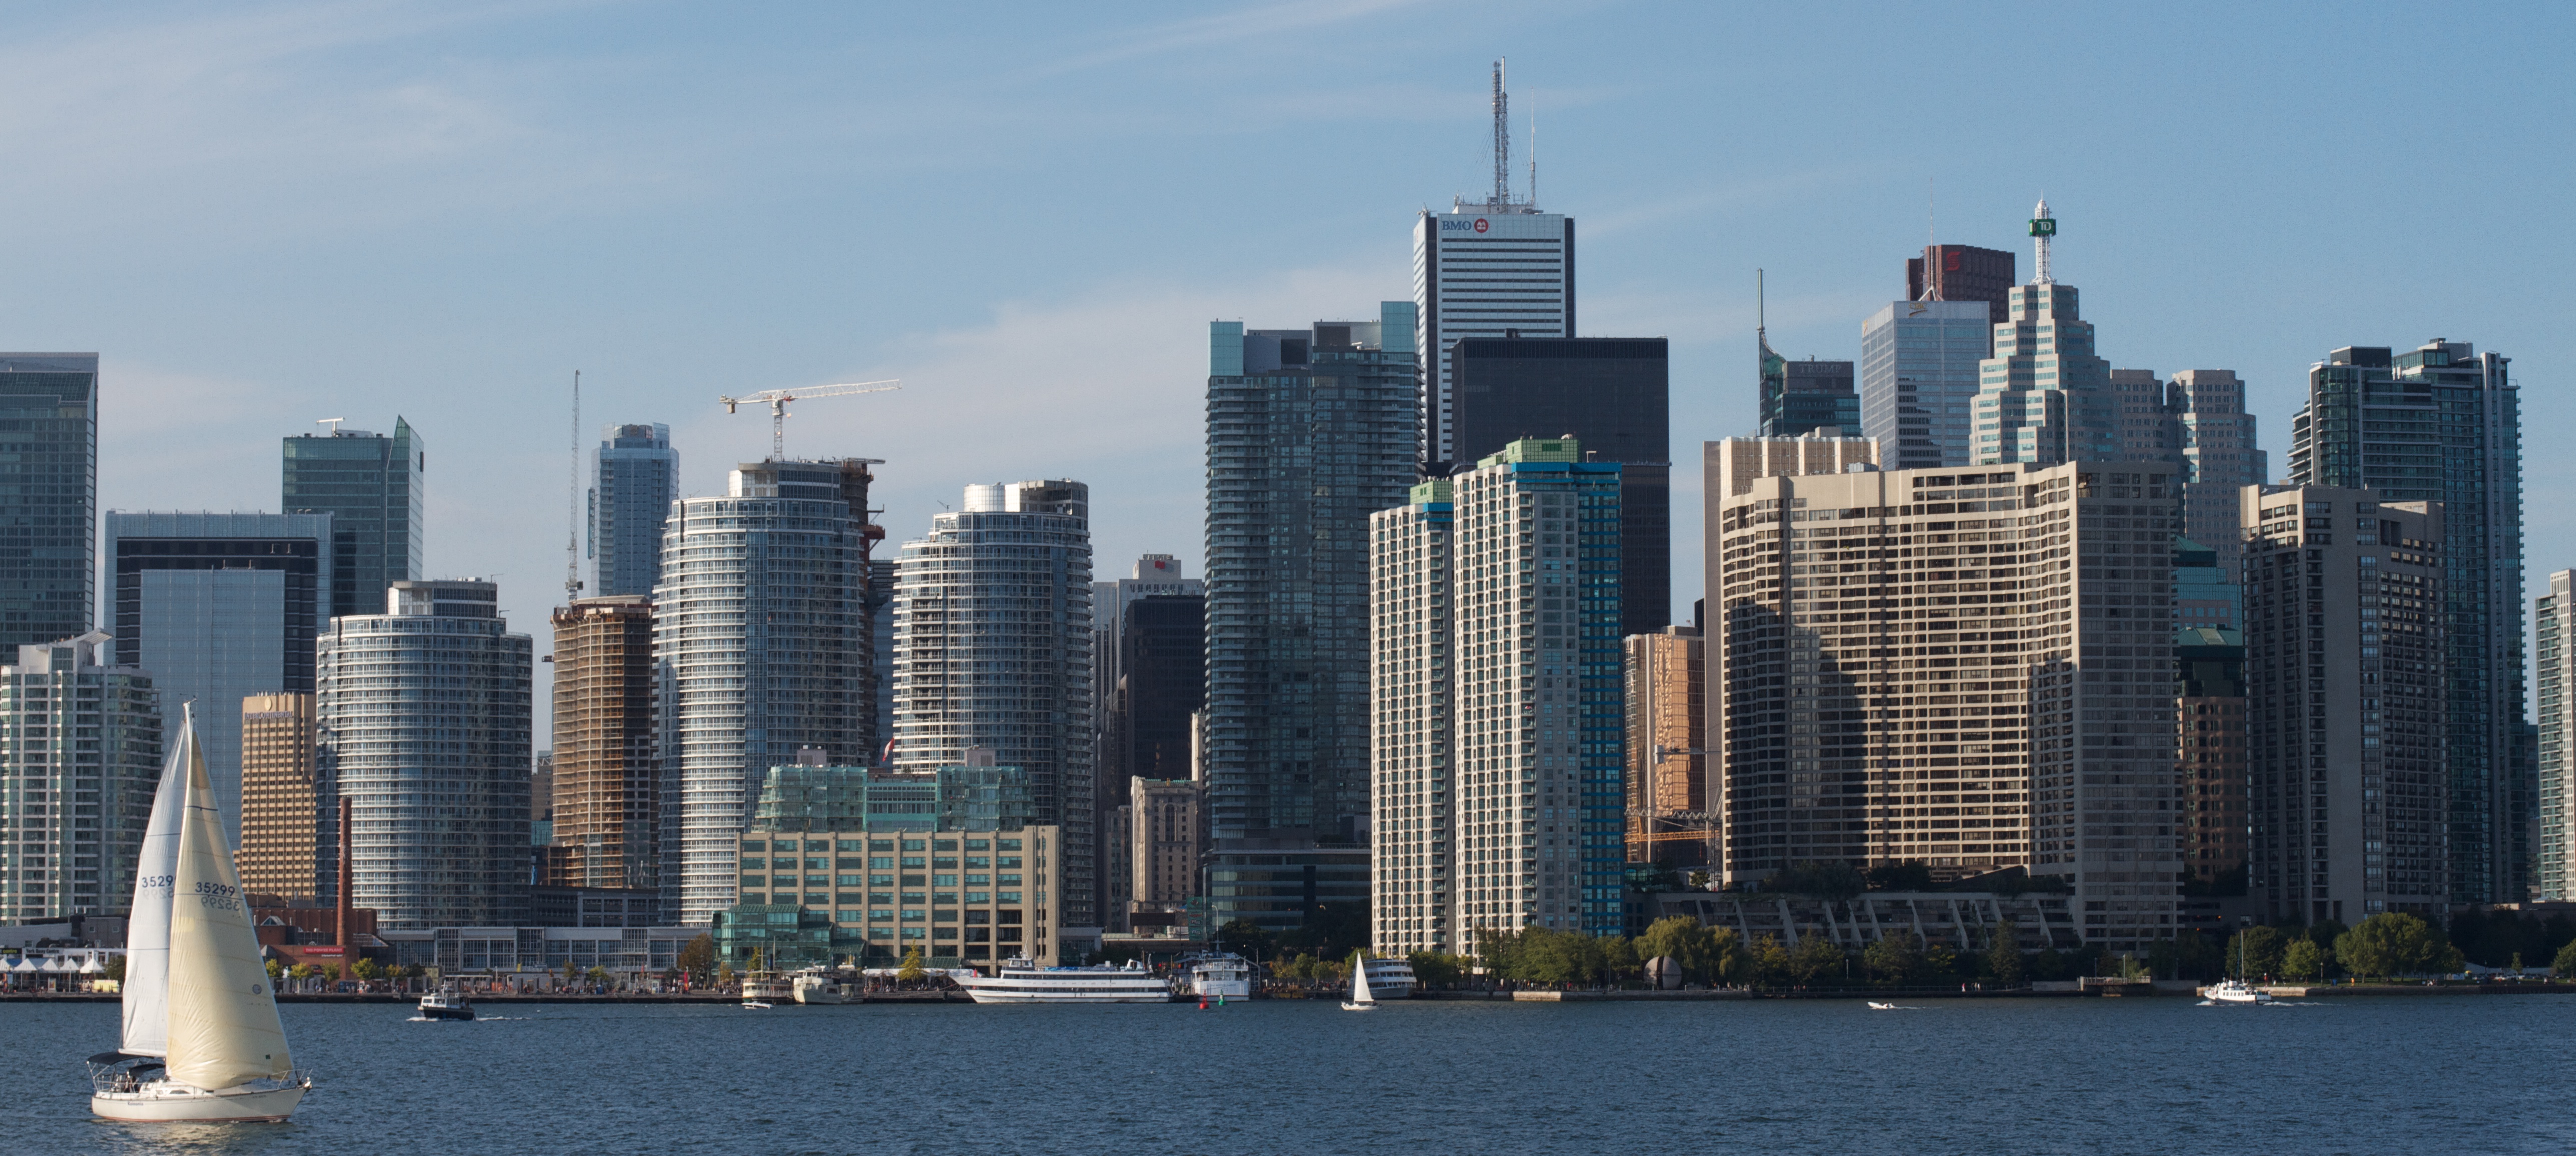
horizon, skyline, city, skyscraper, cityscape, downtown, tower, landmark, tower block, metropolis, urban area, geographical feature, human settlement, metropolitan area